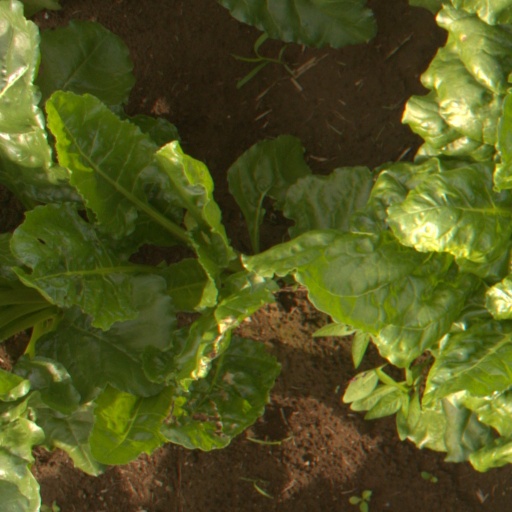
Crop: sugar beet